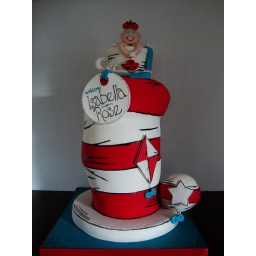
Cat in the hat baby shower cake